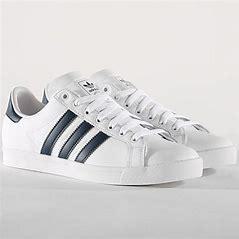
Brand: Adidas
Model: Coast Star